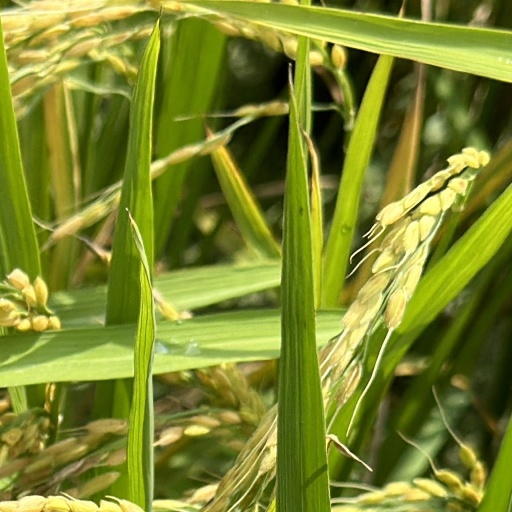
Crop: rice